Polygonal fort

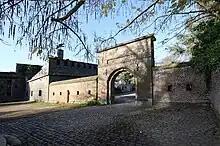
Fort I of the Cologne ring fortress at Neustadt-Süd, showing the gate in the gorge wall, protected by the reduit on the left

The detached forts were polygons of four or five sides in plan, with the front faces of the rampart angled at 95°. The rear or gorge of the fort was closed with a masonry wall, sufficient to repel a surprise infantry attack but easily demolished by the defenders' artillery should the fort be captured by the attackers. In the centre of the gorge wall was a reduit or keep, provided with casemates for guns which could fire over the rampart or along the flanks to support the next forts in the chain. The original bastioned enceintes of these fortresses were initially retained or even rebuilt so as to prevent an attacker from infiltrating between the outlying forts and taking the fortress by a "coup de main". It was later thought by some engineers that a simple entrenchment would suffice or that no inner defence was necessary; the issue remained a debating point for some decades. In any case, few European cities undergoing the rapid expansion caused by the Industrial Revolution would willingly accept the restriction to their growth caused by a continuous line of ramparts. Aster insisted that his new technique was "not to be regarded... as a particular system" but this type of ring fortress became known as the Prussian System. Austrian engineers adopted a similar approach although differing in some details; the Prussian System and the Austrian System were together known as the German System.